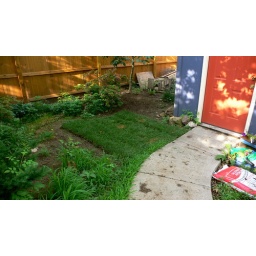
I'm experimenting, trying to get some grass in the back yard. The dogs are not helping, you'll note.